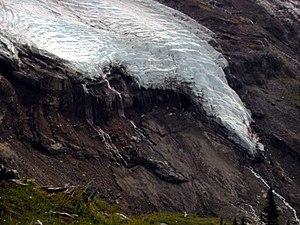
Le front glaciaire est la limite basse d'un glacier pouvant prendre la forme d'une falaise, d'une colline, d'un amas désorganisé de glace, etc.